Joseph De Piro

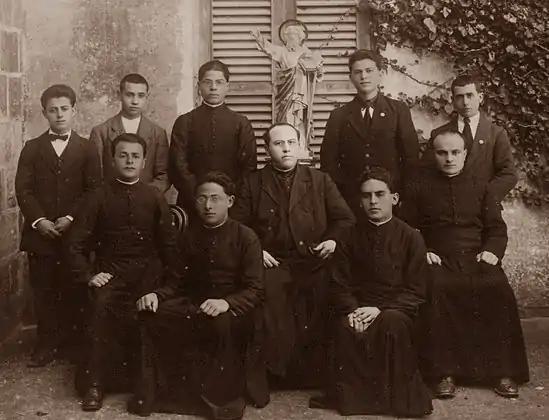
Mgr Joseph De Piro with some of the first MSSP members

The first group of three missionaries went to work in Peru in 1968. Other missions in Pakistan and the Philippines followed. The society's general administration is in Rome. They are established in Australia, mainly in Melbourne and Sydney, in Peru in Arequipa and Lima, in Pakistan in Lahore and, Manila and in Bataan in the Philippines. The latest mission to be opened is the one in Cuba, in 2017.